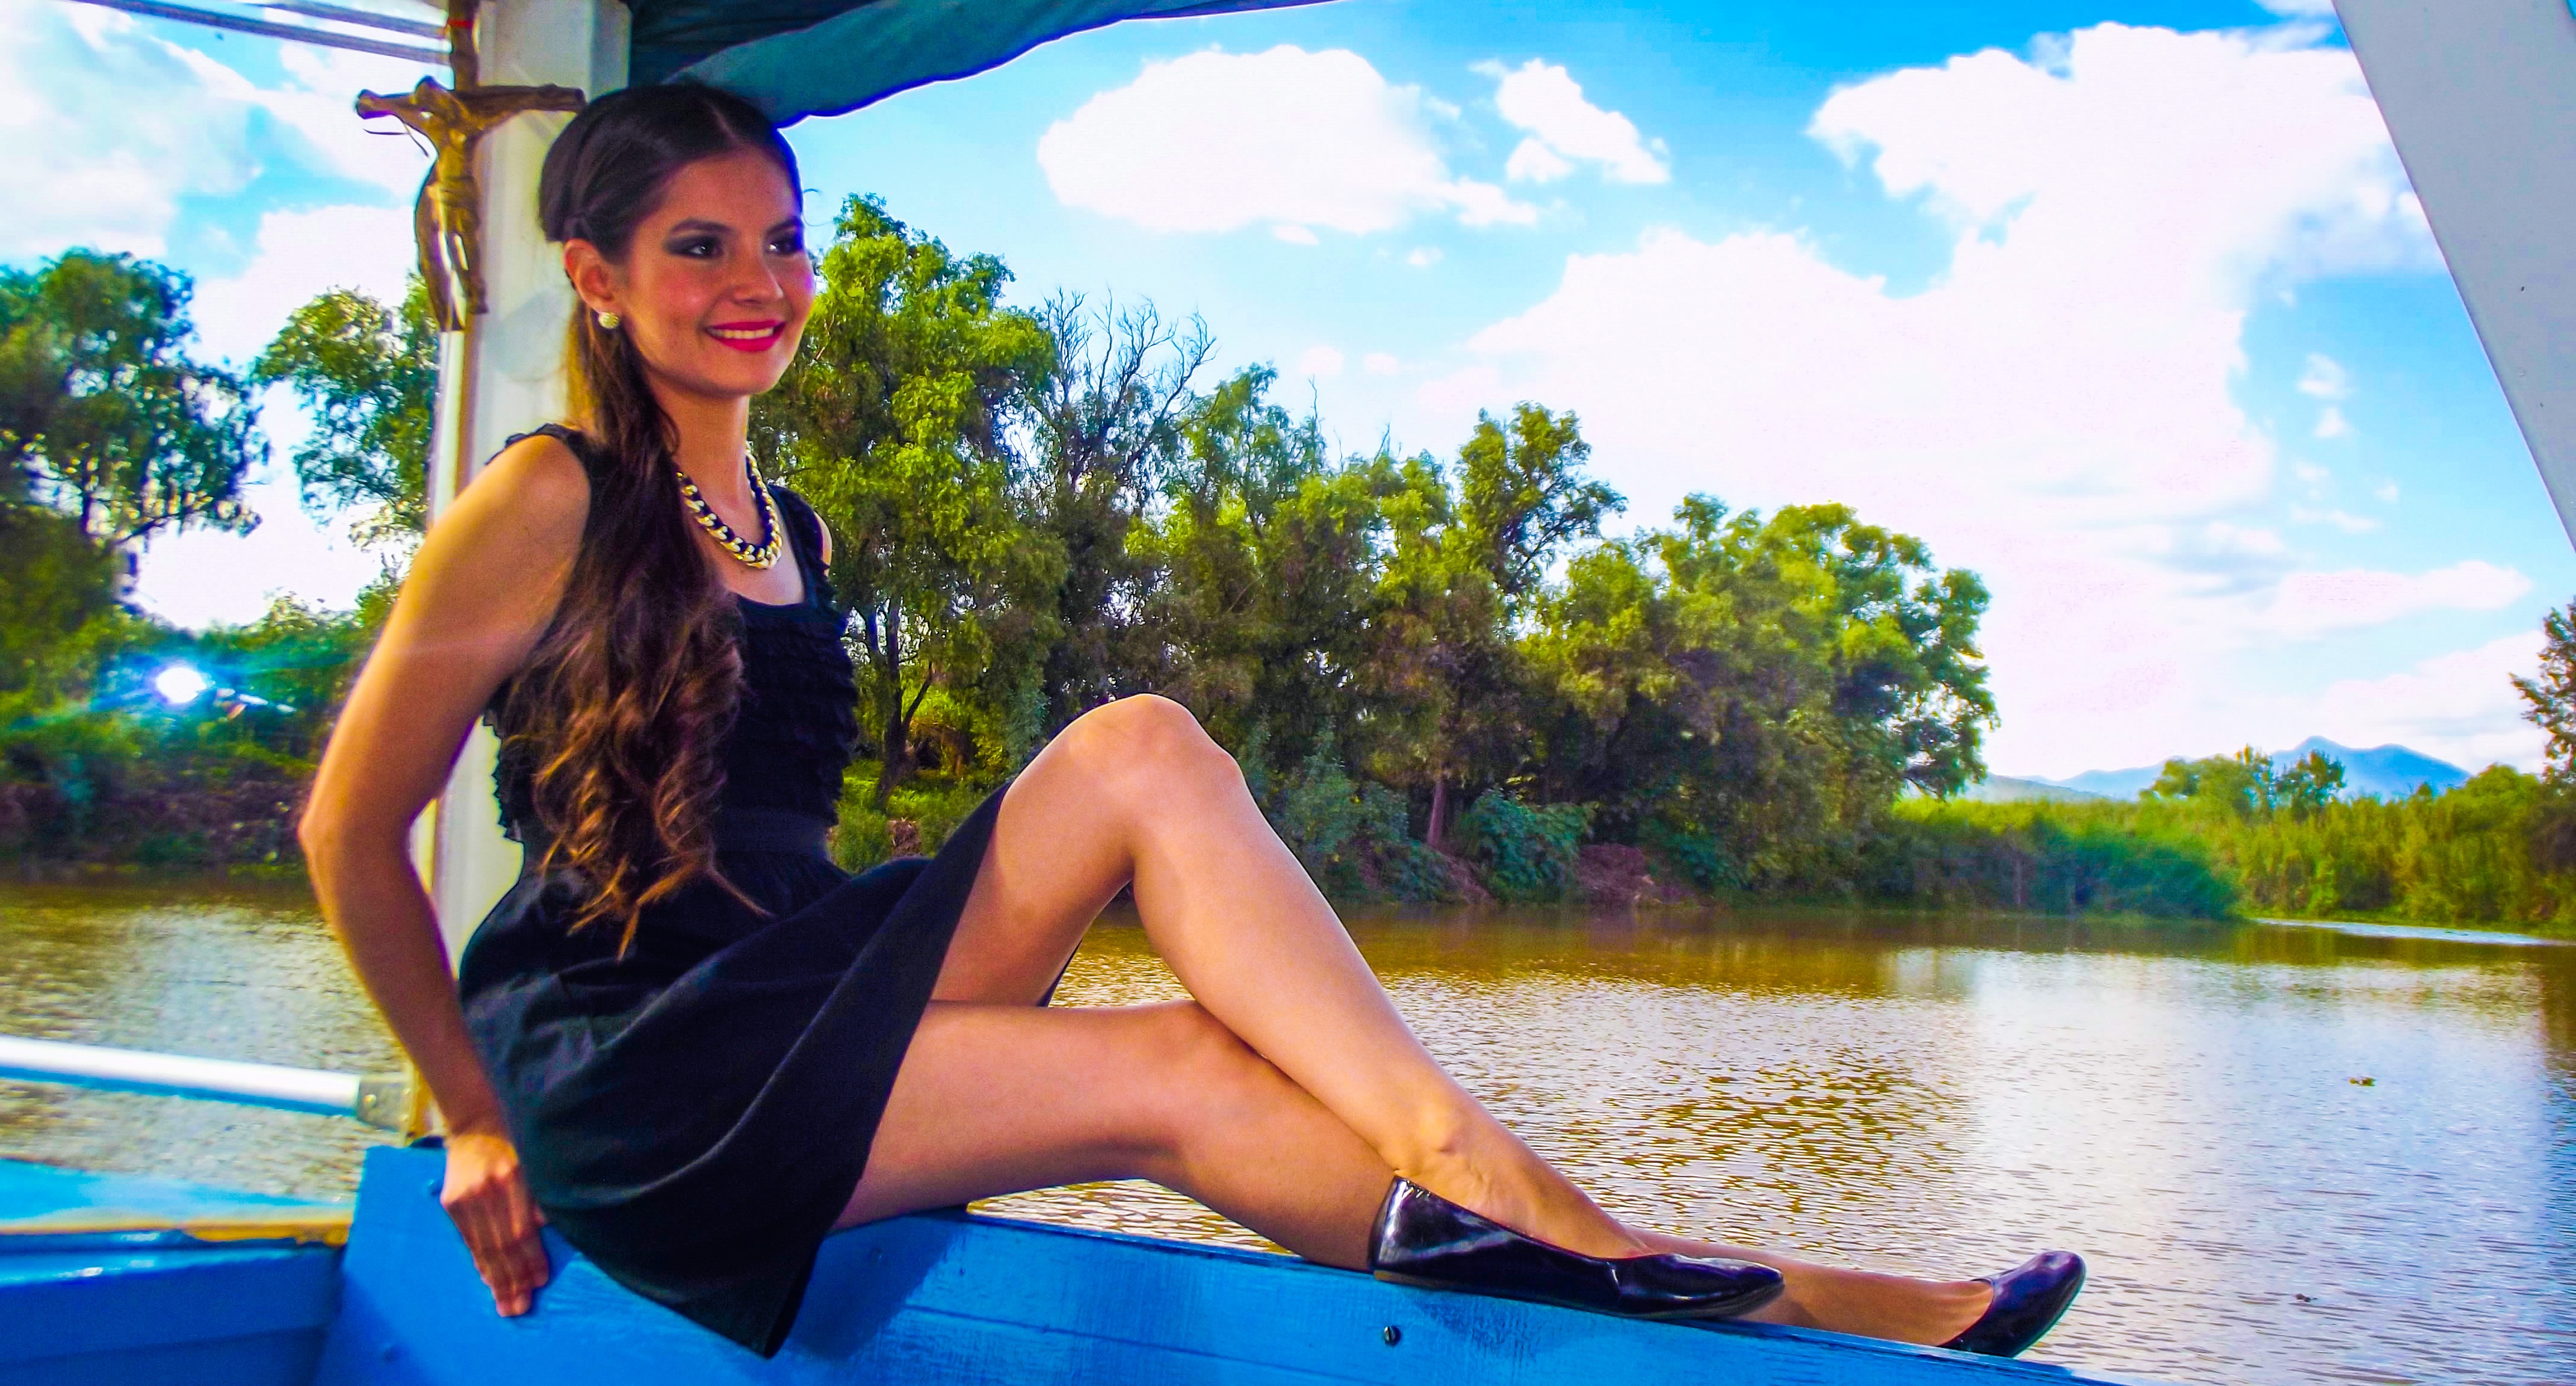
person, boat, vacation, female, portrait, model, young, paddle, vehicle, fashion, leisure, kayak, posing, face, girls, women, boating, beauty, sexy, pretty, watercraft, teen, femininity, bella, sensual, sexy woman, clear eyes, physical fitness